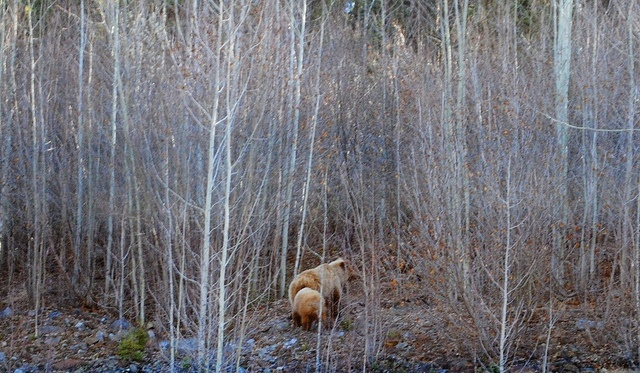
A bear and its cub in a desolate forest.
A brown bear and its baby amongst leafless winter trees
two bears standing in leafy ground surrounded by bare trees
Two bears that are walking in the woods.
this is a forest with a bear in the trees